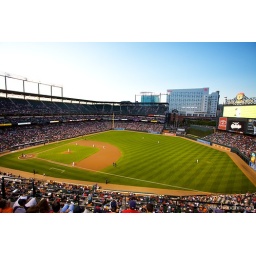
the well manicured field at oriole park at camden yards. in this game the orioles played the red sox...